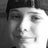
Emotion: surprise